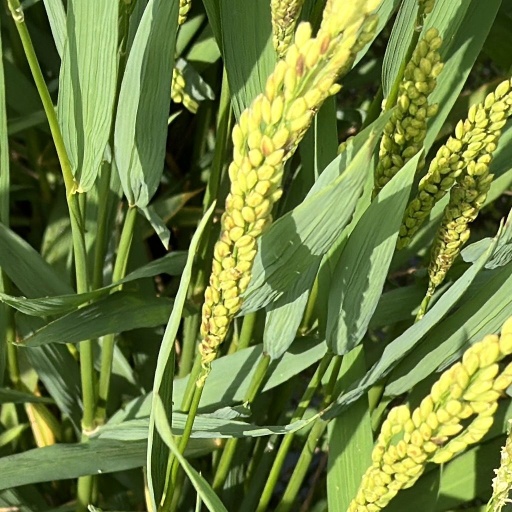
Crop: rice